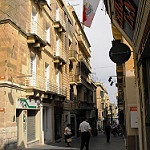
Label: street